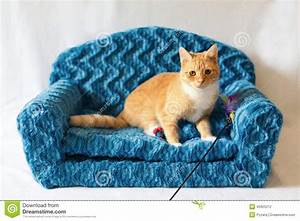
Label: cat